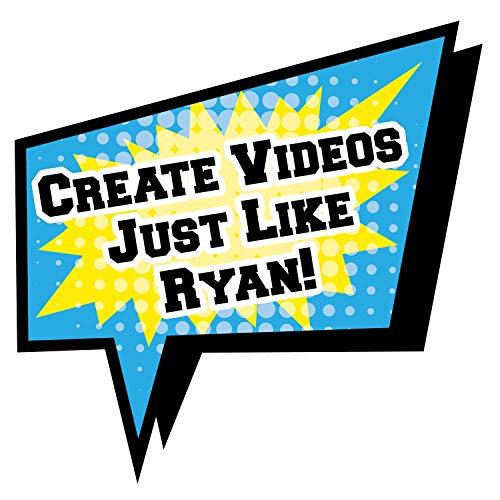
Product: RYAN'S WORLD YouTube Trunk- Red Titan
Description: For Ages 3 and up.
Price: $12.97
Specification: ProductDimensions:6.8x11x8inches|ItemWeight:1.51pounds|ShippingWeight:1.57pounds(Viewshippingratesandpolicies)|ASIN:B07NDXX56W|Itemmodelnumber:JPL79225|Manufacturerrecommendedage:36months-10years